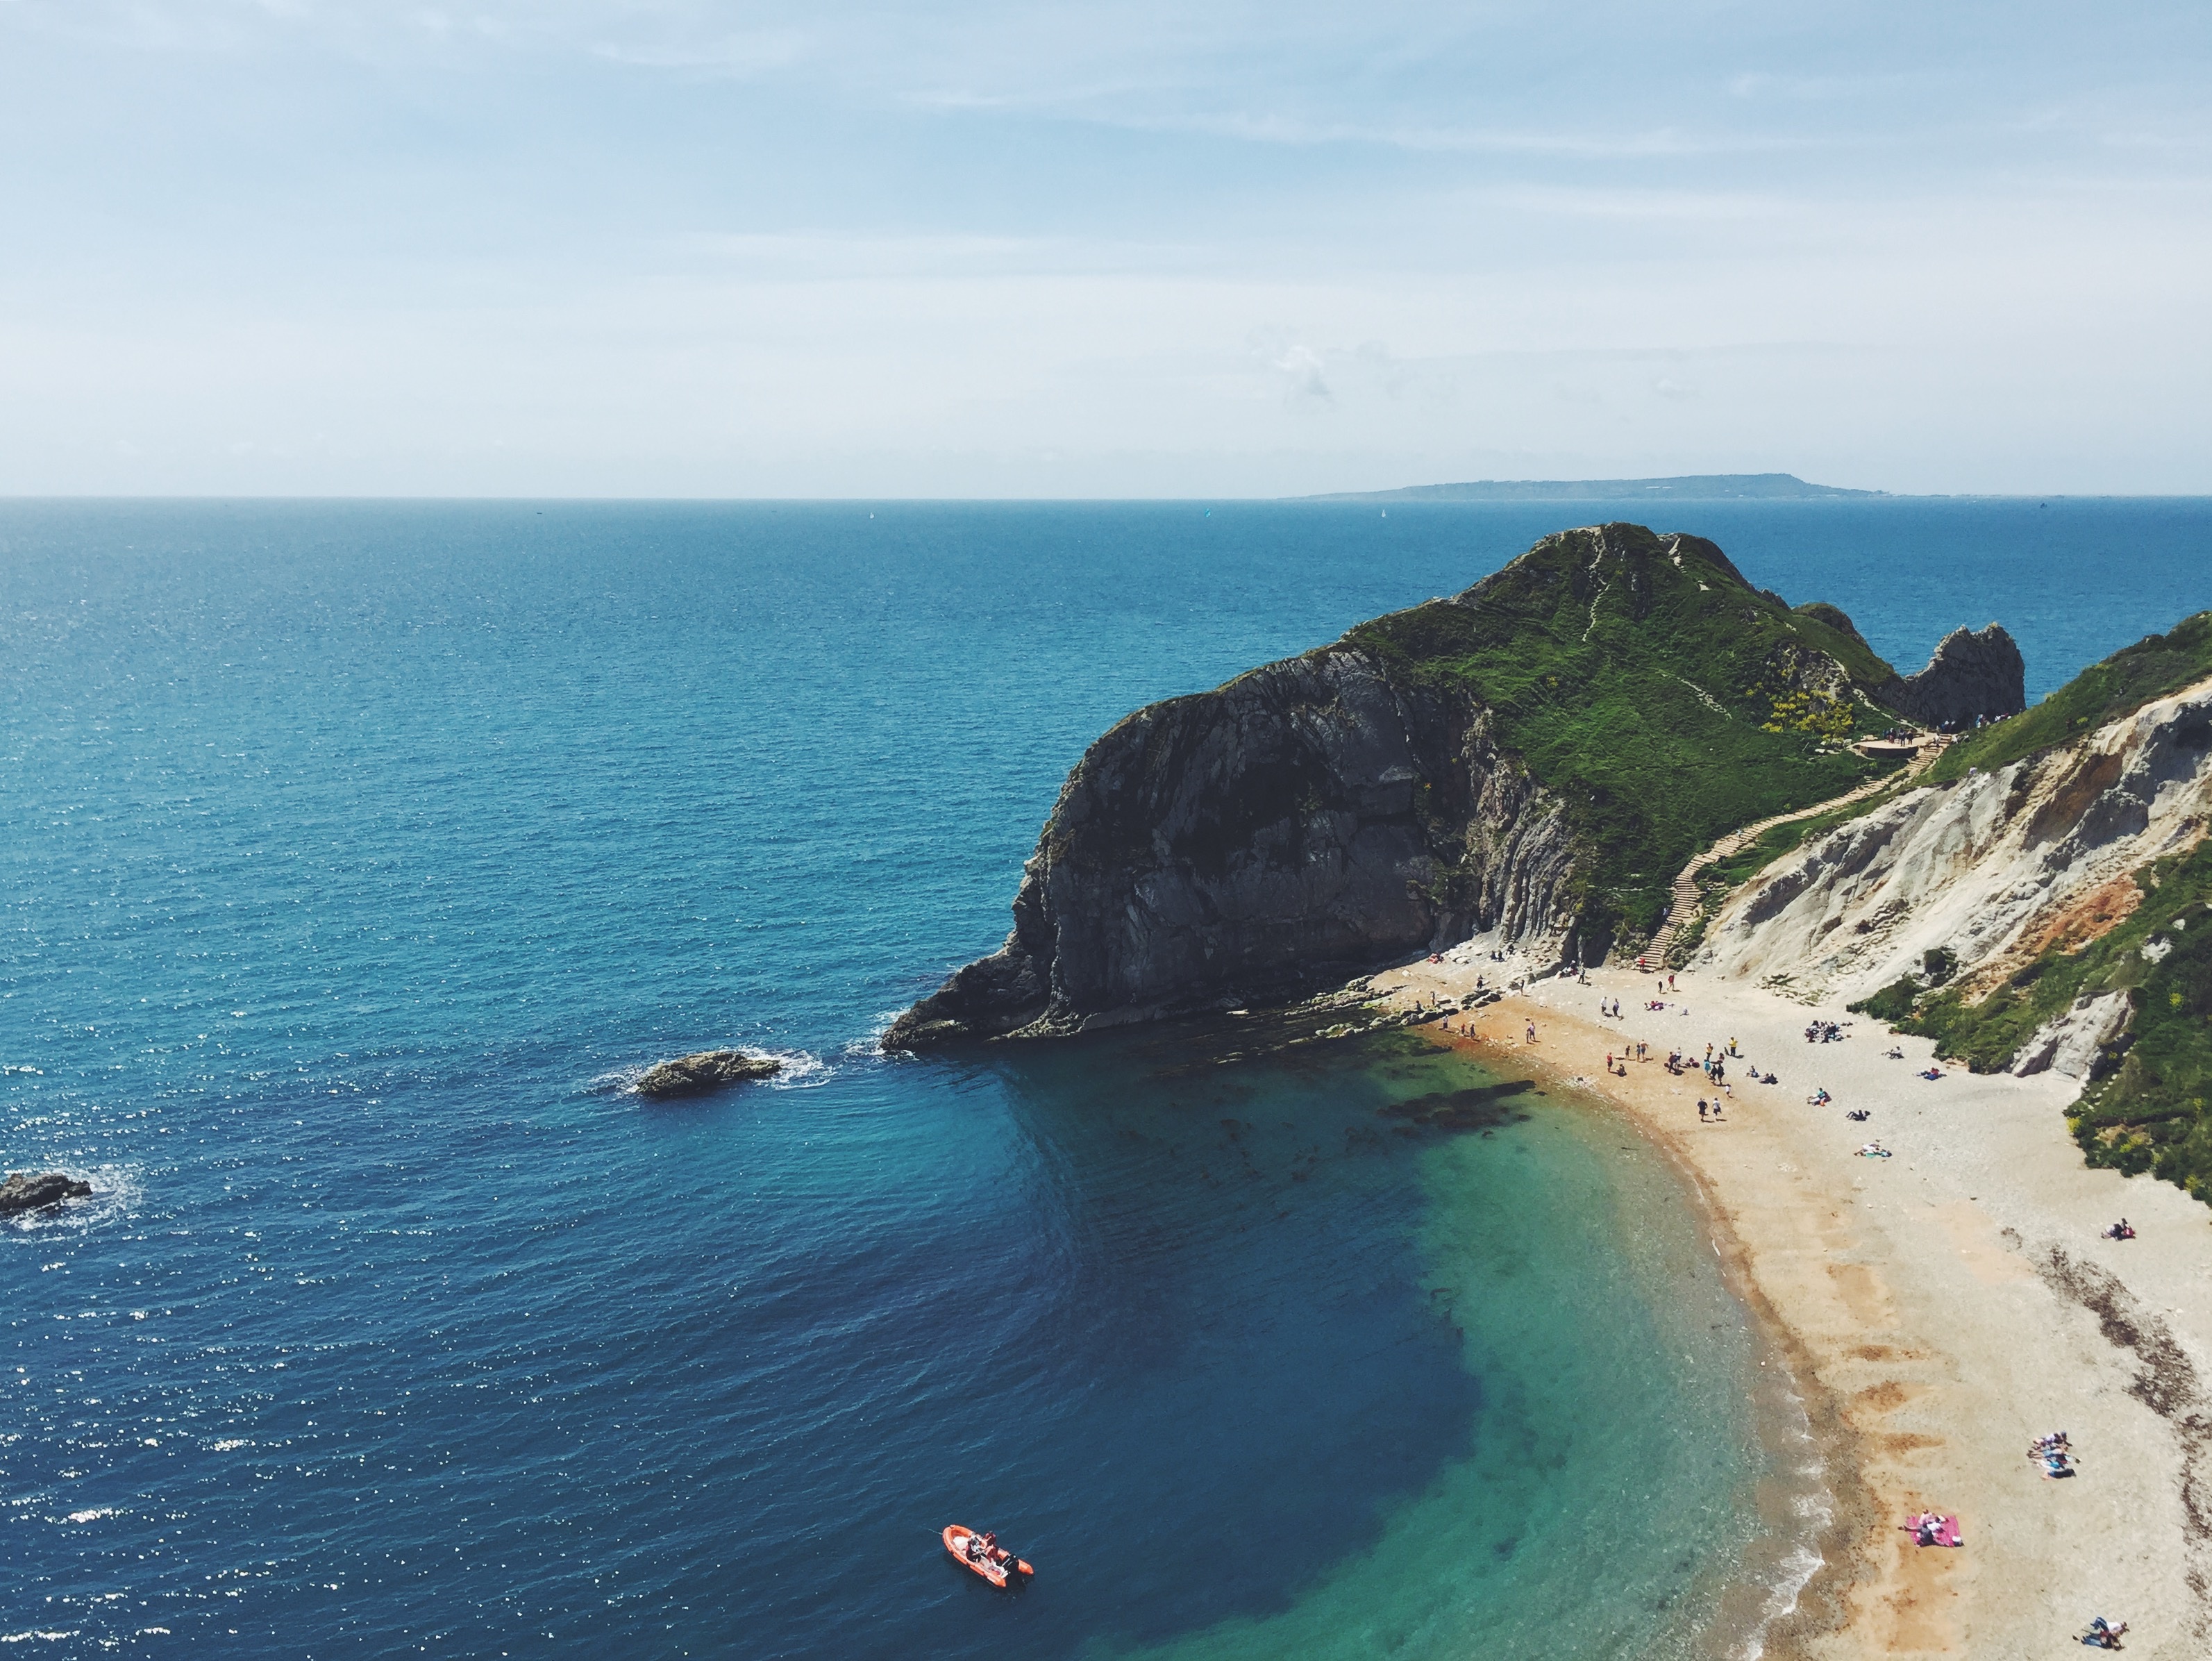
beach, landscape, sea, coast, nature, rock, ocean, horizon, shore, wave, vacation, cliff, cove, bay, island, terrain, body of water, headland, cape, islet, landform, geographical feature, promontory